Taylor, Fladgate, & Yeatman

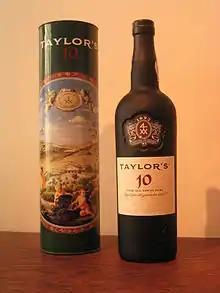
A 10-year-old Tawny port from Taylor's.

Taylor, Fladgate & Yeatman (often simply Taylor Fladgate and trading under the name Taylor's) is one of the largest port wine houses. Founded in 1692 in Vila Nova de Gaia, Portugal by Job Bearsley, becoming Taylor, Fladgate & Yeatman when Joseph Taylor, John Alexander Fladgate and Morgan Yeatman formed a partnership in 1838, it is also one of the oldest. The house owns the brands of Fonseca, Fonseca-Guimaraens, Taylor, Krohn and Croft. The house ships almost all types of port including vintage, tawny, ruby, late-bottled vintage, and white. The house invented the style of late-bottled vintage port.